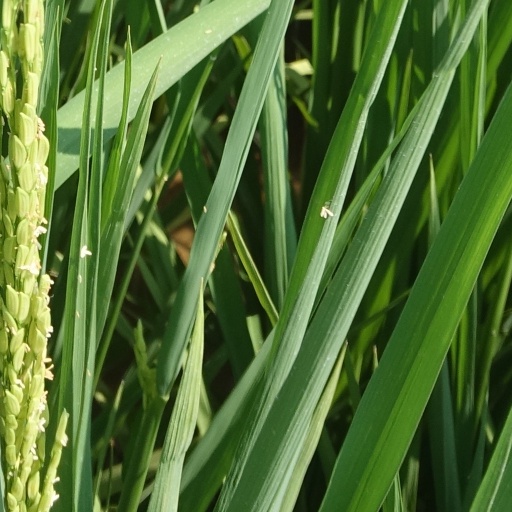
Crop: rice